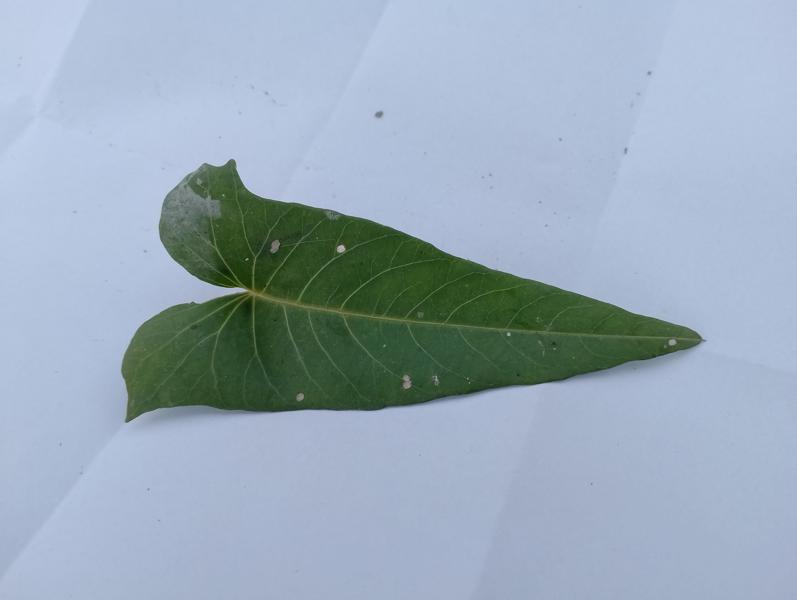
Weed species: Ipomoea aquatic